Allibaudières

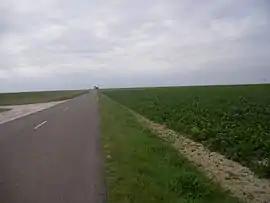
Landscape between Allibaudières and Salon

Allibaudières is a commune in the Aube department in the Grand Est region of north-central France.